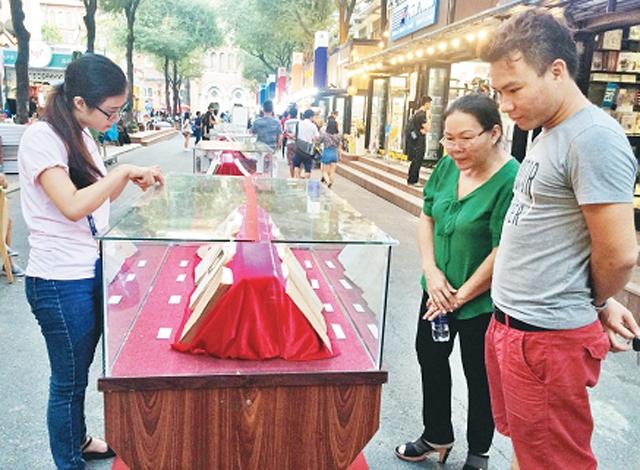
ba người đang cùng xem các hiện vật trong khung kính